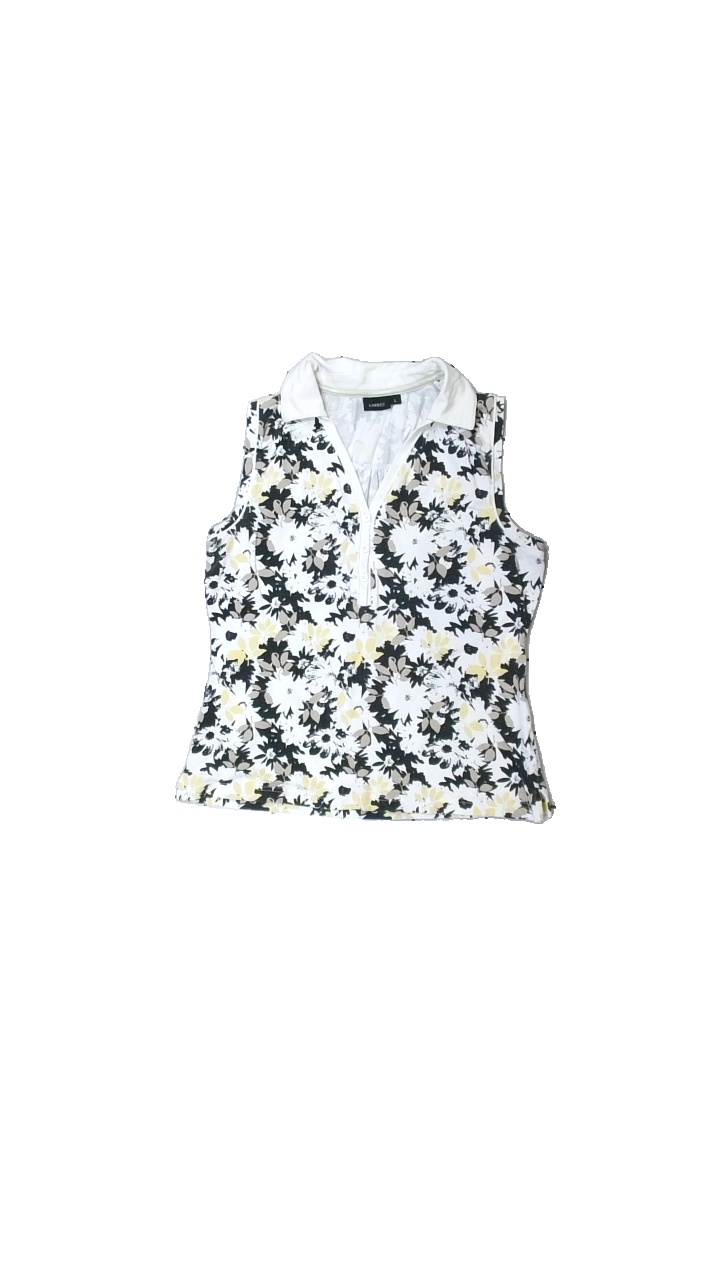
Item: Top (Ladies)
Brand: Lindex
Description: top meed blommigt tryck
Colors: White, Black, Yellow
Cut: V-collar
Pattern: Floral print
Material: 100% bomull
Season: All
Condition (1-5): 3
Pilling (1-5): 3
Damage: luddigt
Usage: Export
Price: <50